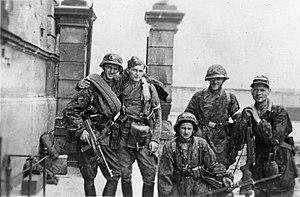
La Résistance polonaise pendant la Seconde Guerre mondiale, avec l'Armia Krajowa à son avant-garde, fut le plus grand mouvement de résistance dans toute l'Europe occupée, couvrant les zones d'occupation allemande et soviétique. Dans tous les pays occupés d’Europe existaient des structures souterraines mais il n’y a que sur le territoire de la Pologne occupée qu’existait un véritable État clandestin avec son pouvoir exécutif, ses partis politiques, son administration et son armée secrète aux ordres du gouvernement polonais exilé à Londres. Ce gouvernement qui s'est reconstitué à l'étranger après la défaite en septembre 1939, pour continuer, au nom du peuple polonais, la lutte contre l'agresseur était reconnu par une majorité de Polonais, par les Alliés et même quelque temps par les Soviétiques.